Rohn Industries

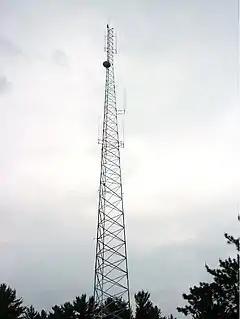
275-foot galvanized steel, self-supporting tower manufactured by ROHN.

ROHN Manufacturing was founded in 1948 by Dwight Rohn, who at the time was manager of the Peoria Airport. The first tower he built was for airport use. ROHN first began producing antenna towers for home television reception, and subsequently expanded its product line to include the manufacturing of telecommunication towers and other communication products, including broadcast towers of up to 2,000 feet high. ROHN towers have been installed all over the world.